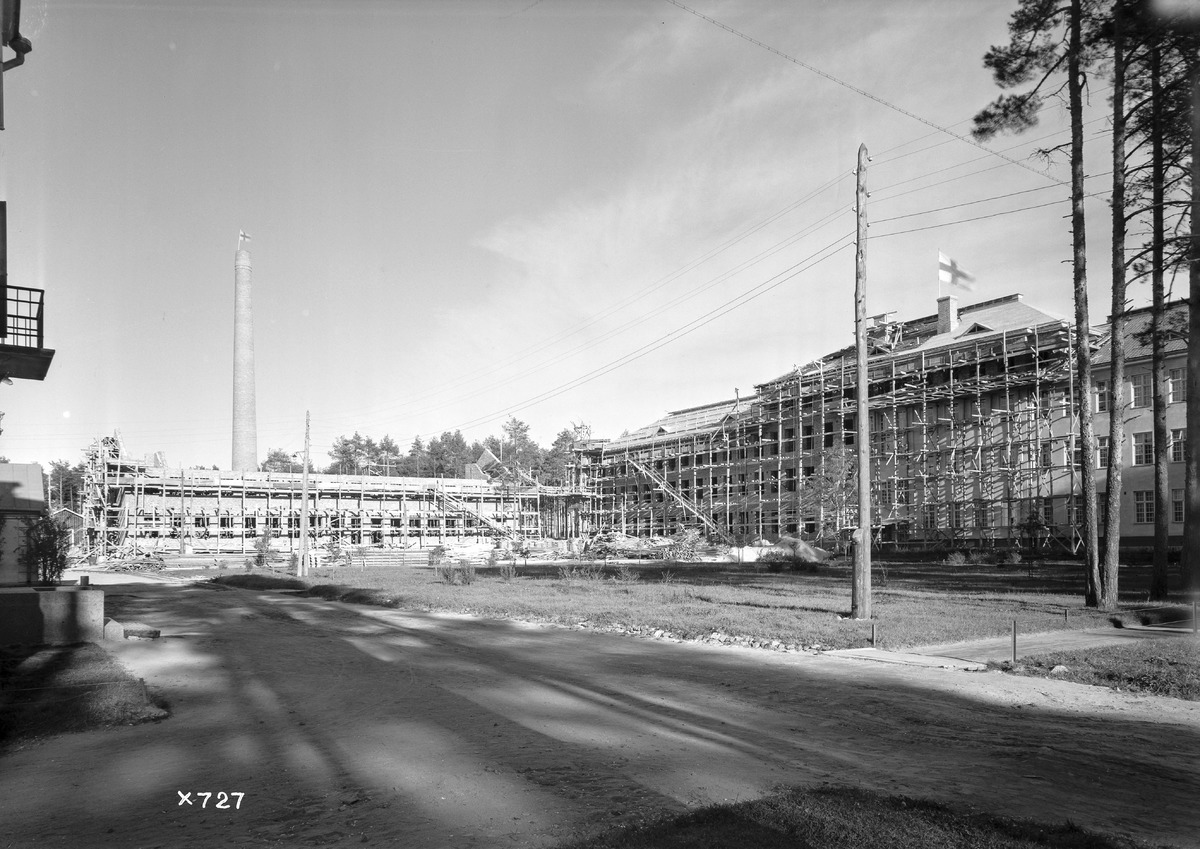
Oulun seudun piirimielisairaalan lisärakennukset harjakorkeudessaan
The additional buildings of Oulu district mental hospital in their full height
sisällön kuvaus: Harjakorkeuteen nousseet Oulun seudun piirimielisairaalan lisärakennukset 26.9.1936. content description: The additional buildings of Oulu district mental hospital in their full height on September 26, 1936.
Vuosi: 1936
Paikka: Suomi, Oulu, Suomi, Pohjois-Pohjanmaa, Oulu
Aiheet: harjannostajaiset; Oulun seudun piirimielisairaala; ulkokuva; mielisairaalat; rakennustyömaat; roofing celebration; mental hospitals; asylums